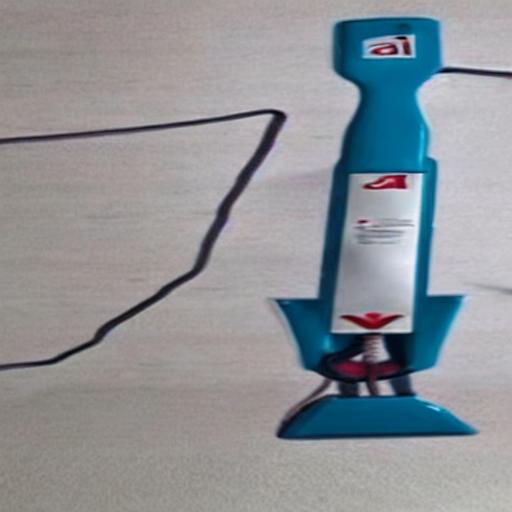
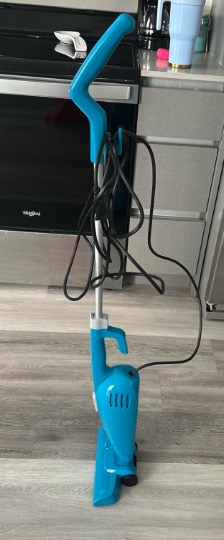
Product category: items_vacuum
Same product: no